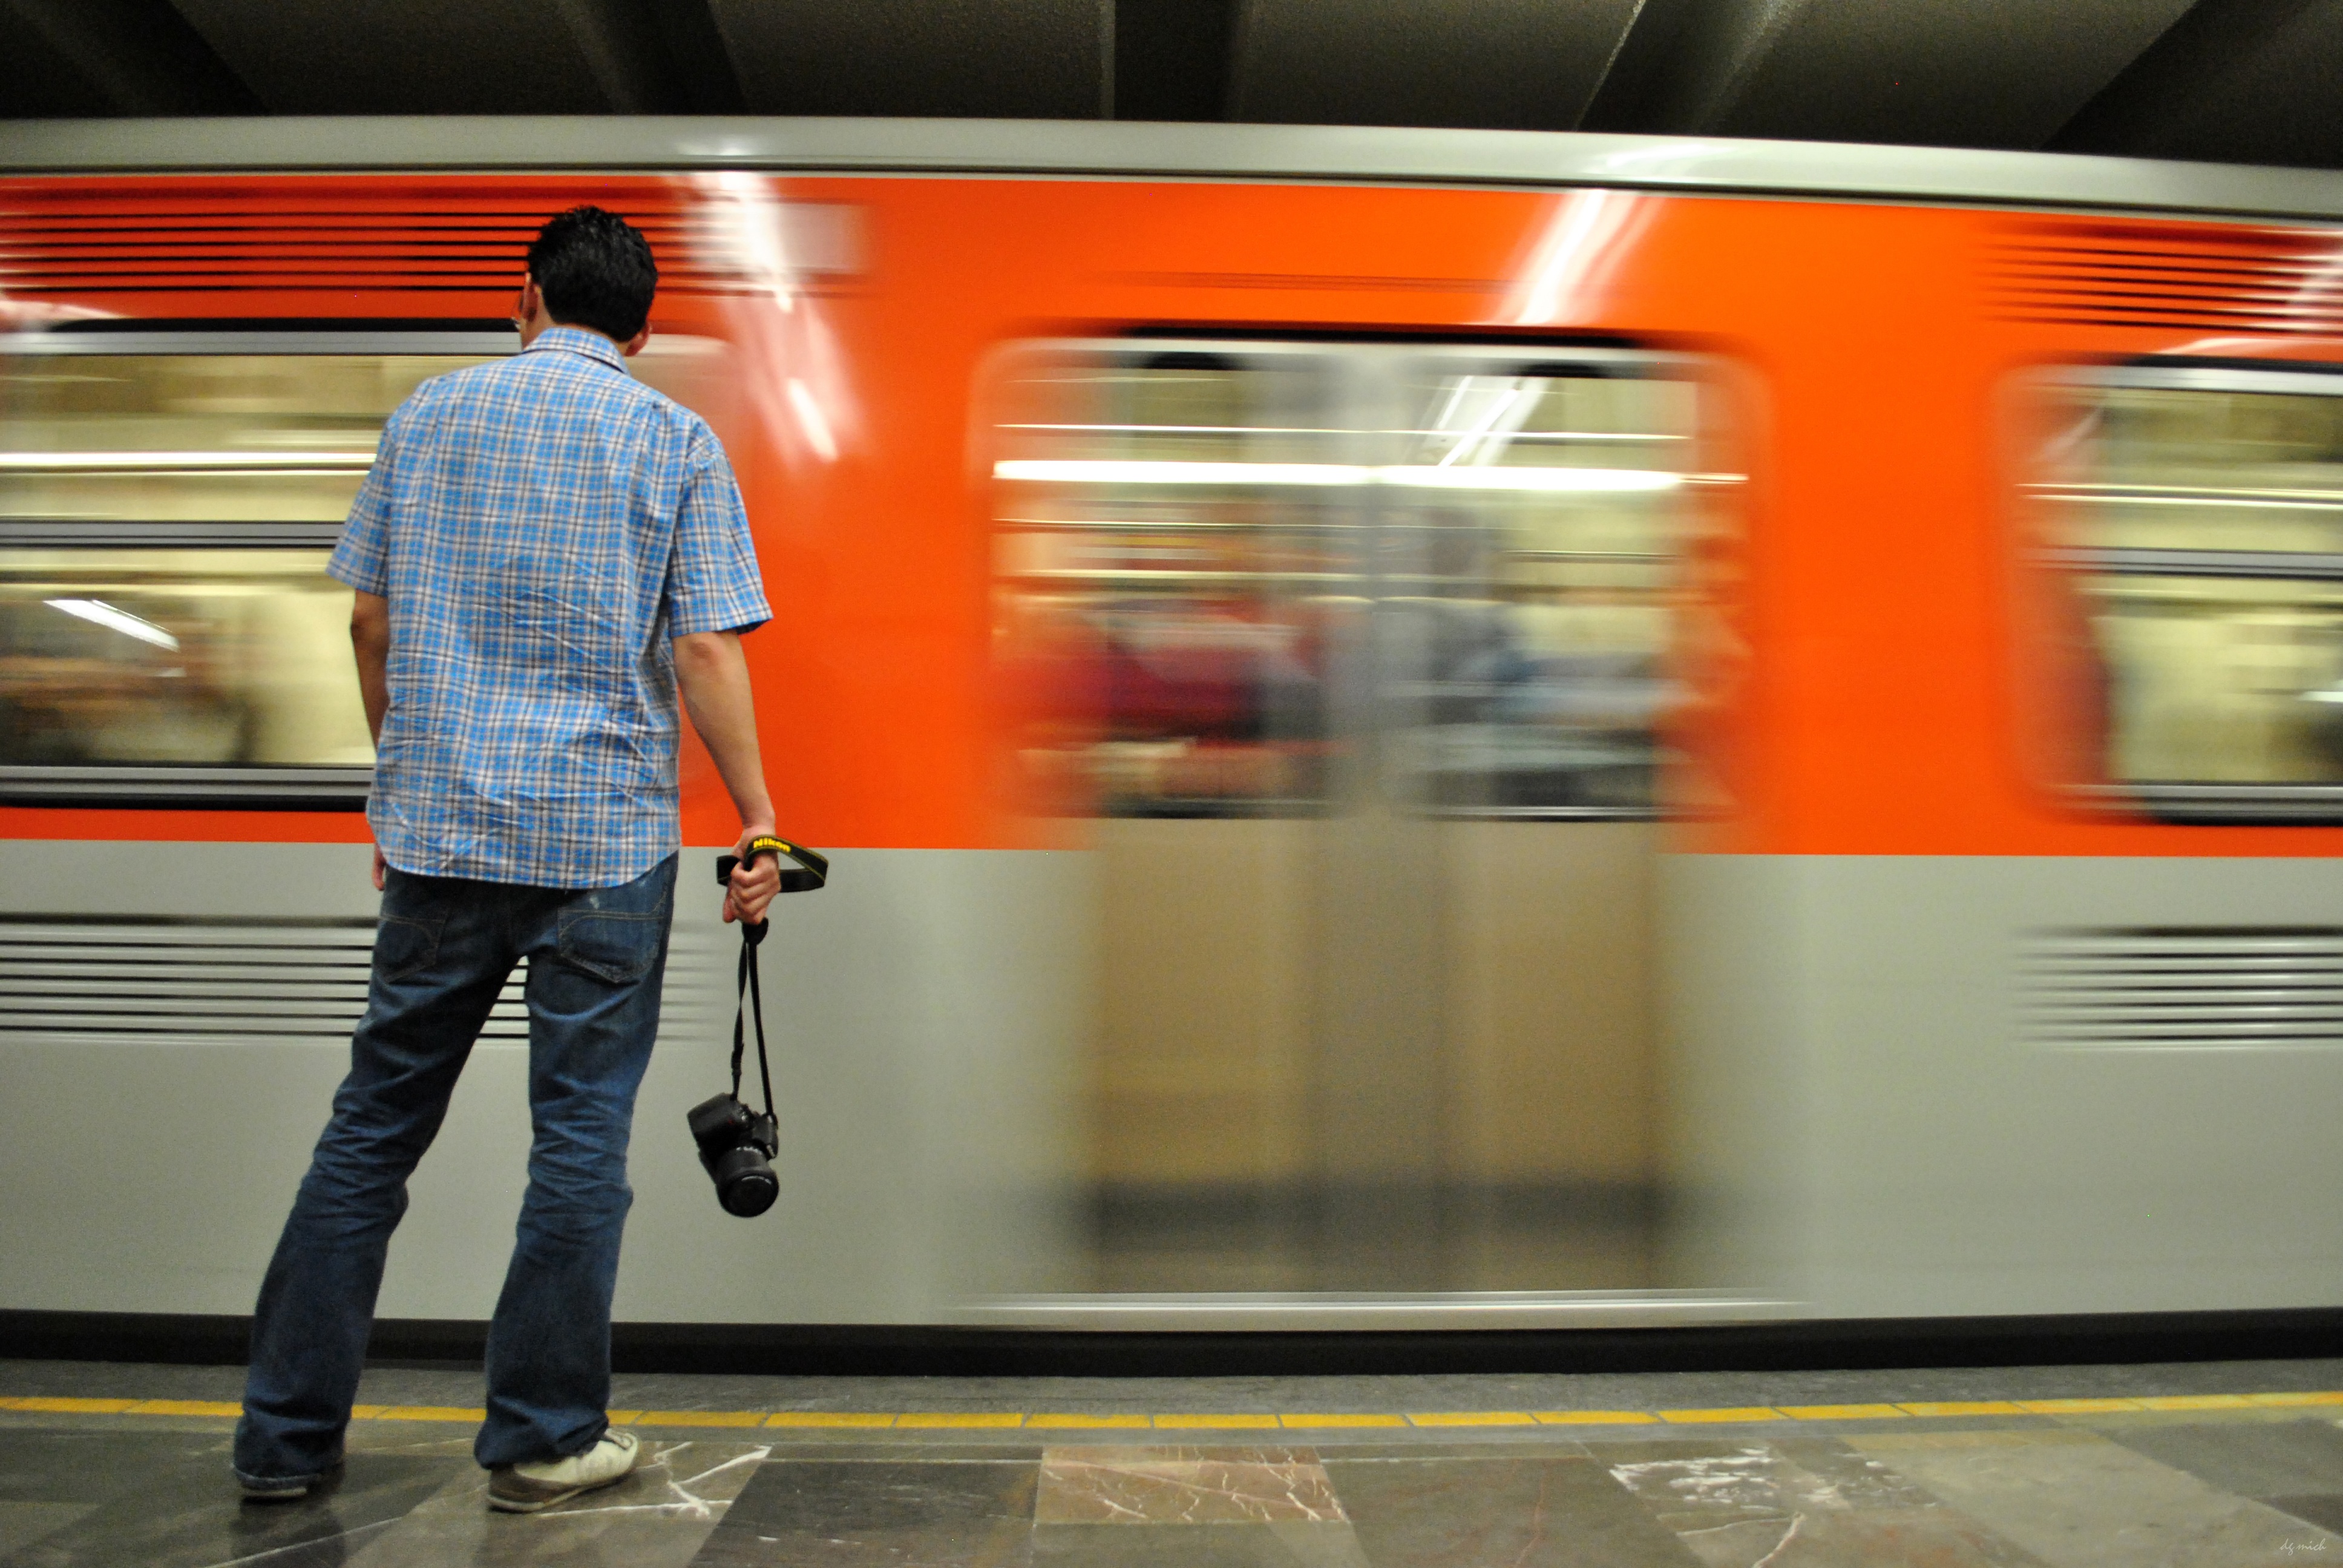
transport, public transport, interior design